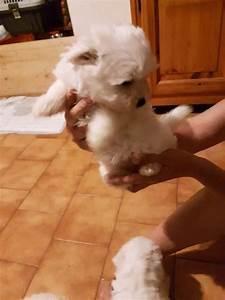
dog